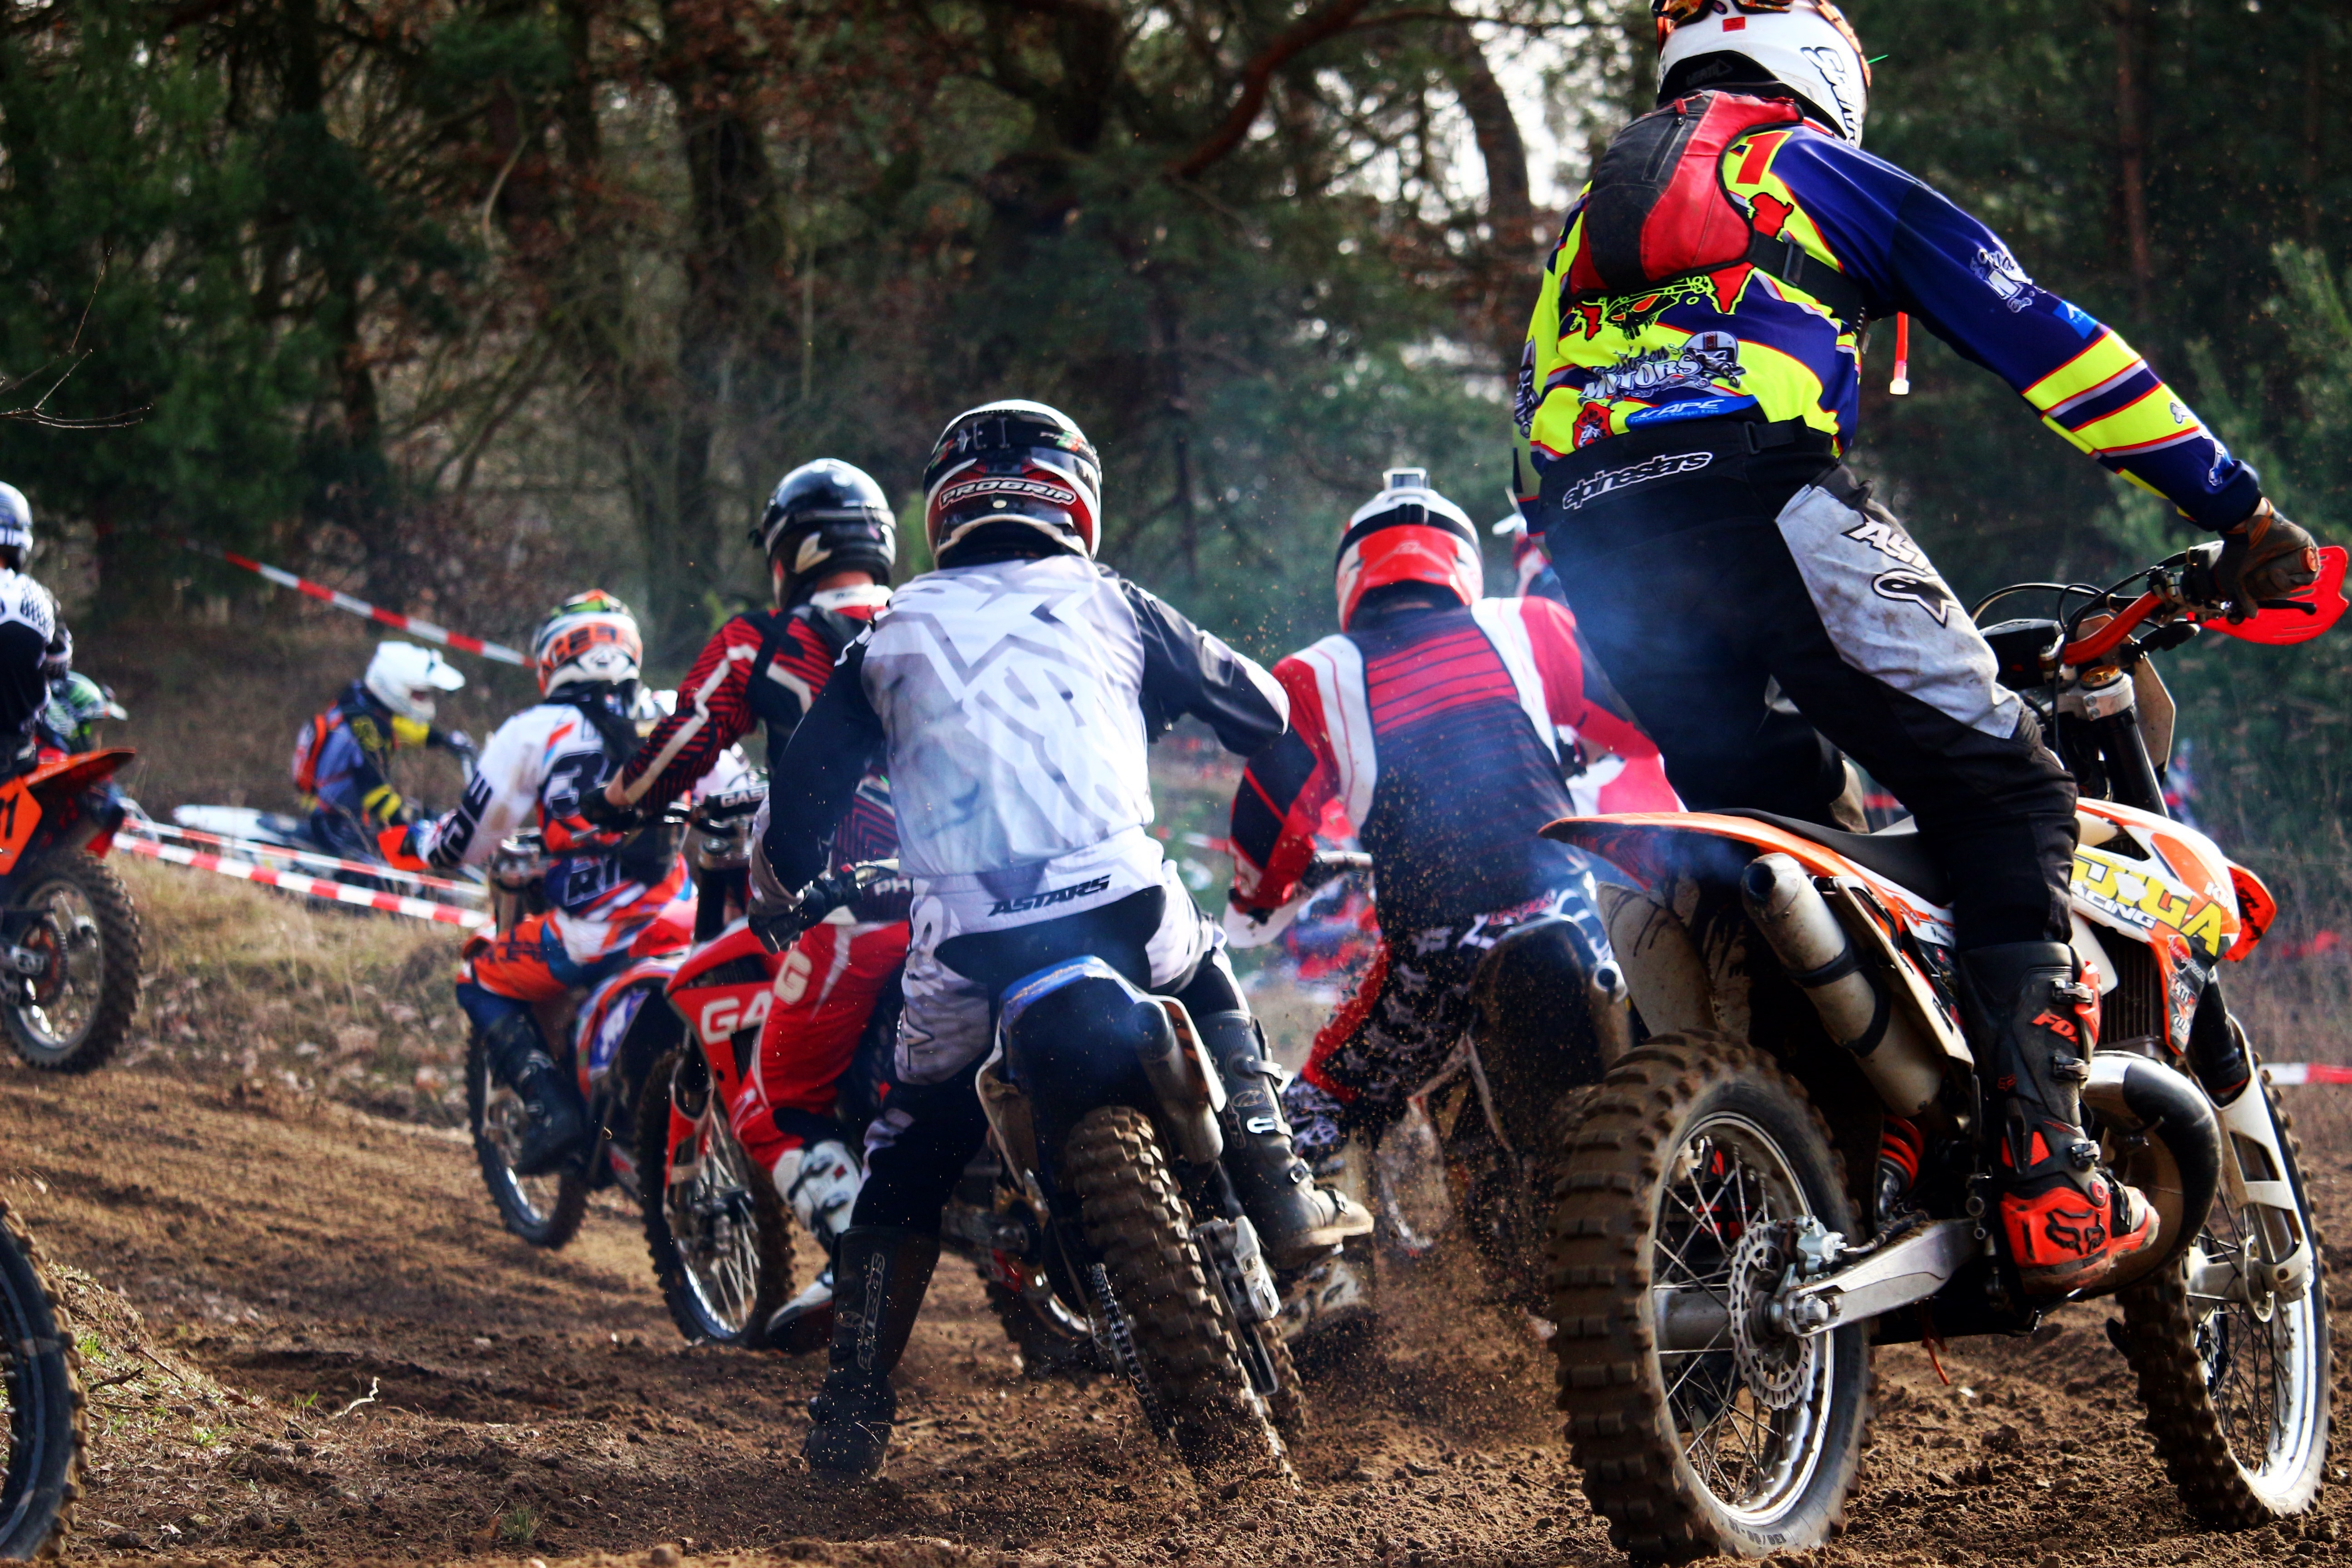
sand, sport, bicycle, vehicle, motorcycle, motocross, cross, extreme sport, race, sports, racing, motorsport, enduro, motocross ride, motorcycle sport, motorcycling, motorcycle racing, road racing, stunt performer, endurocross, dirt track racing